Plains zebra

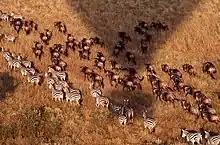
Zebras migrating with wildebeest in the Maasai Mara

The plains zebra's range stops short of the Sahara from South Sudan and southern Ethiopia extending south along eastern Africa, as far as Zambia, Mozambique, and Malawi, before spreading into most southern African countries. They may have lived in Algeria in the Neolithic era. Plains zebras generally live in treeless grasslands and savanna woodlands, but can be found in a variety of habitats, both tropical and temperate. However, they are generally absent from deserts, dense rainforests, and permanent wetlands. They generally prefer Acacieae woodlands over "Commiphora". They are water-dependent and live in more mesic environments than other African equids. They seldom wander from a water source. Zebras also live in elevations from sea level to on Mount Kenya.